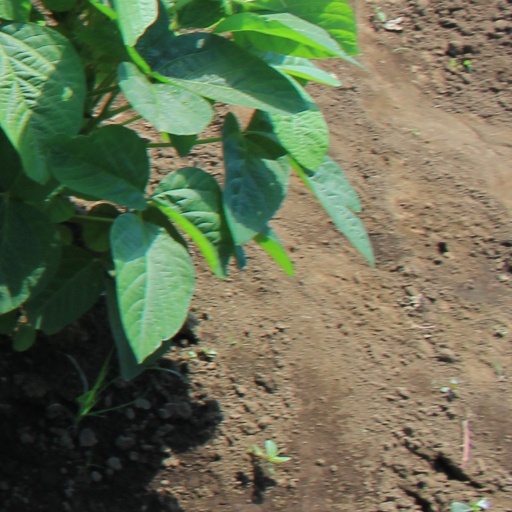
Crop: soybean